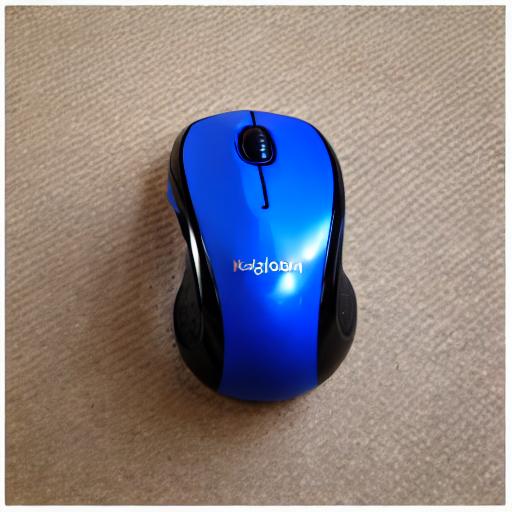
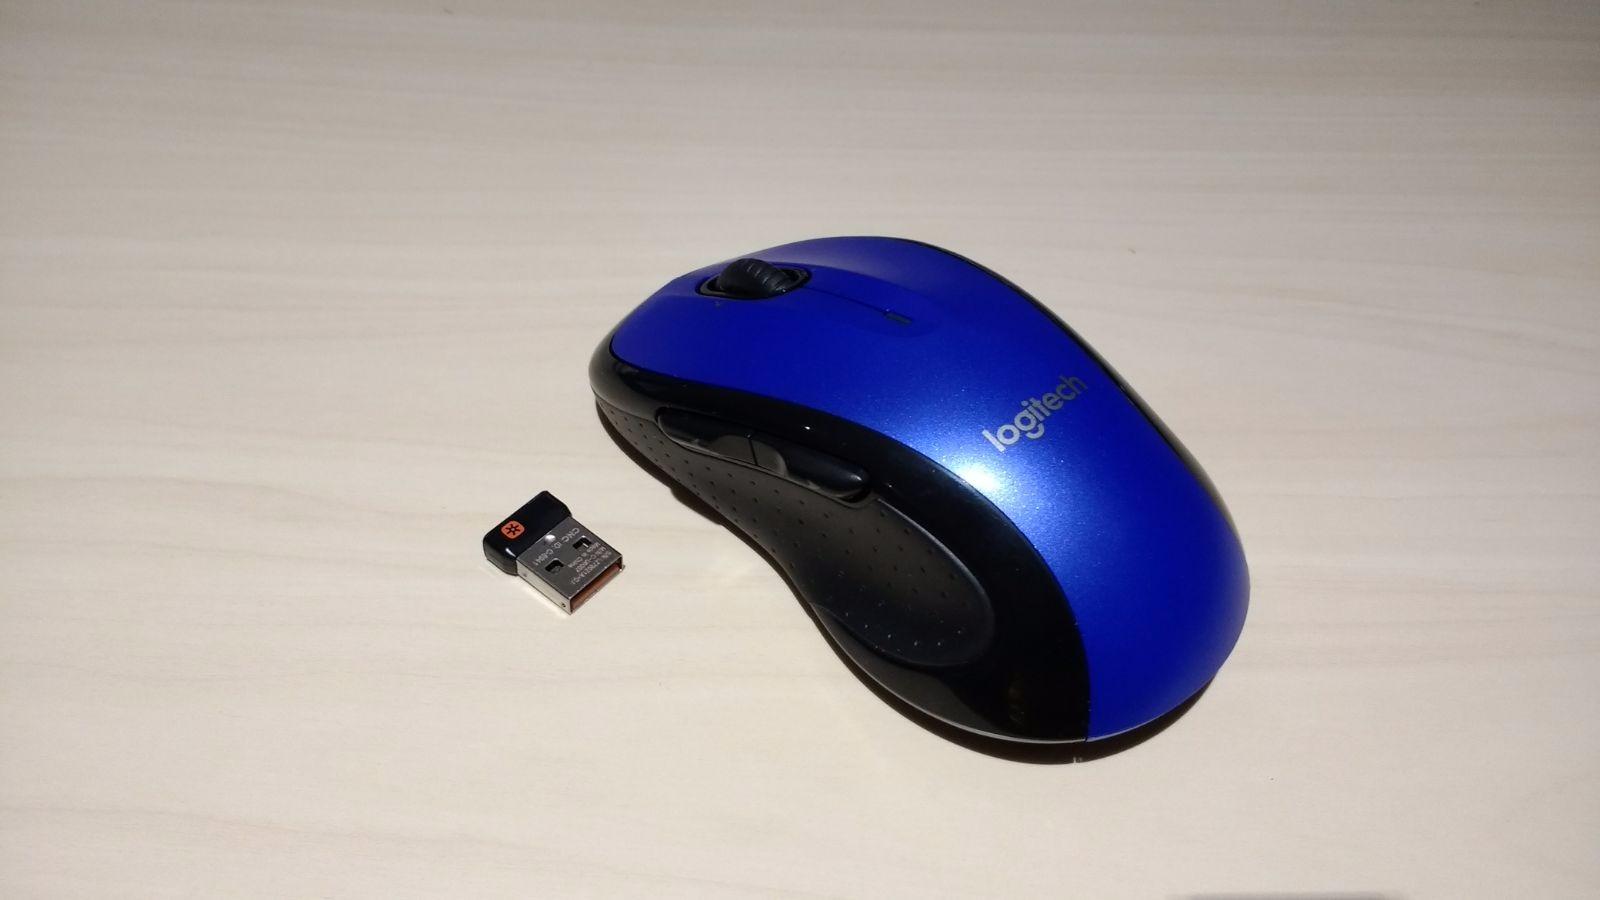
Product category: mouse
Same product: no